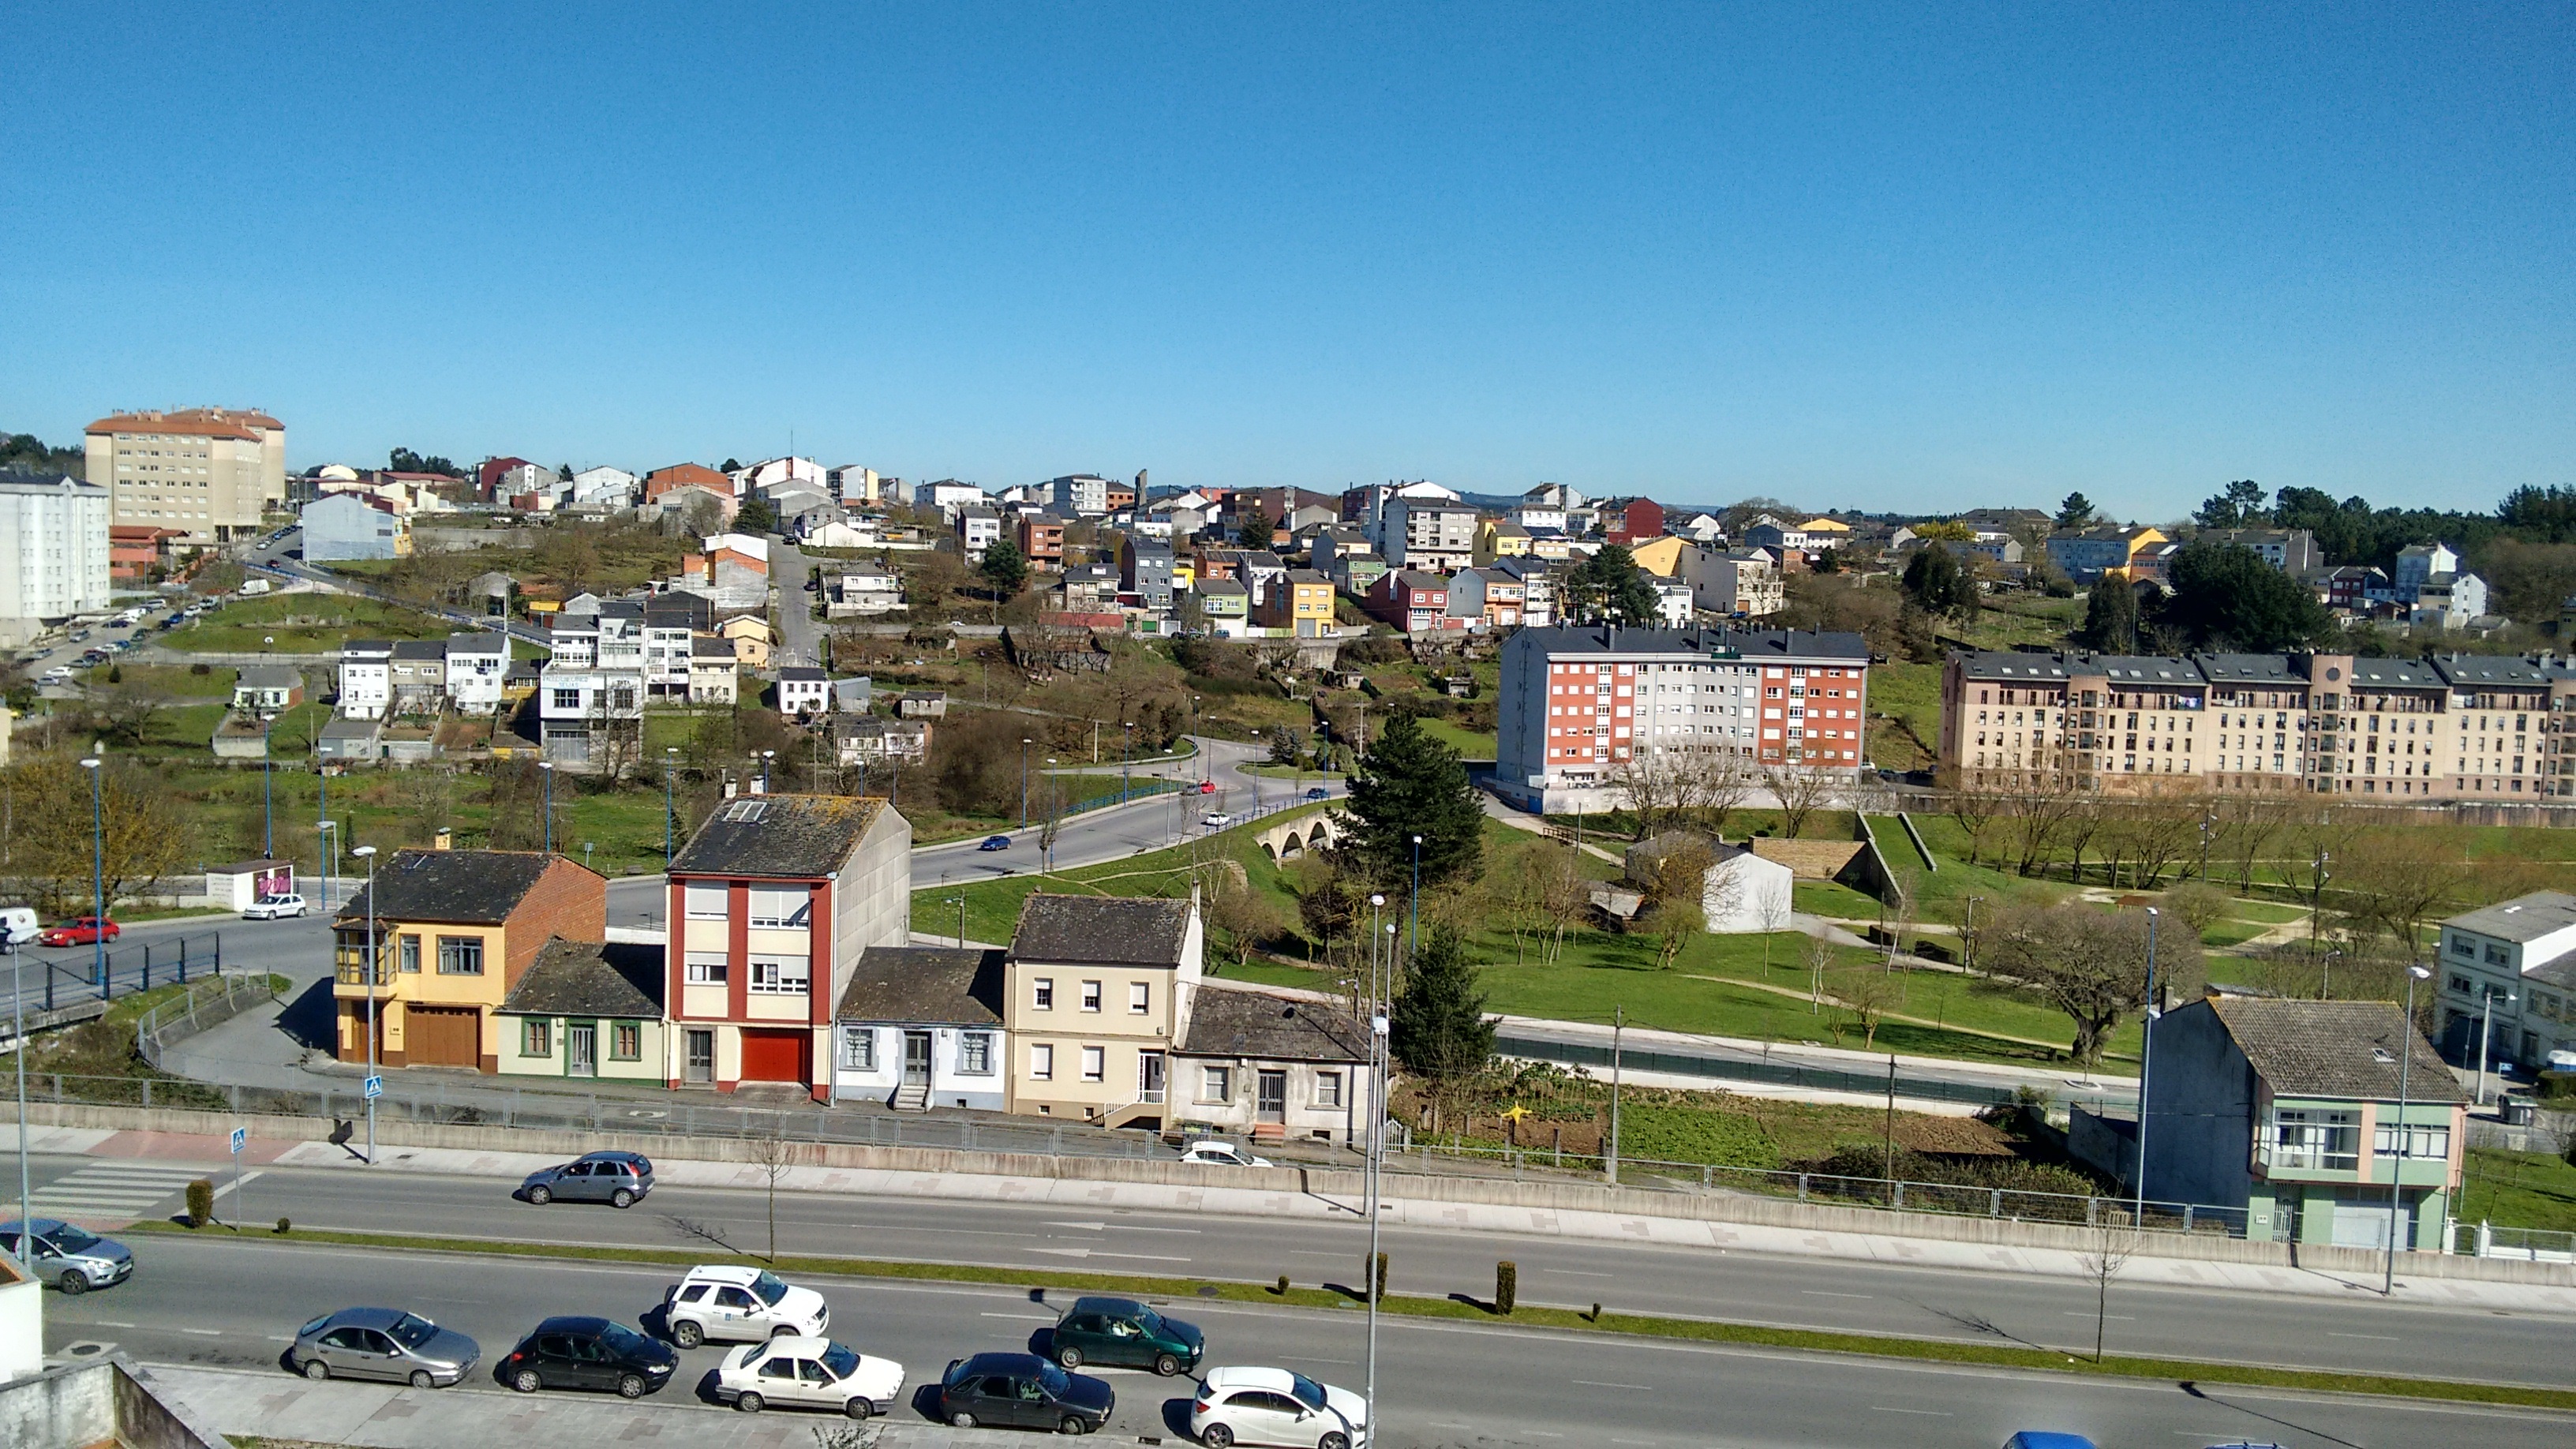
town, city, cityscape, panorama, downtown, suburb, plaza, tourism, avenue, lugo, town square, neighbourhood, aerial photography, residential area, human settlement